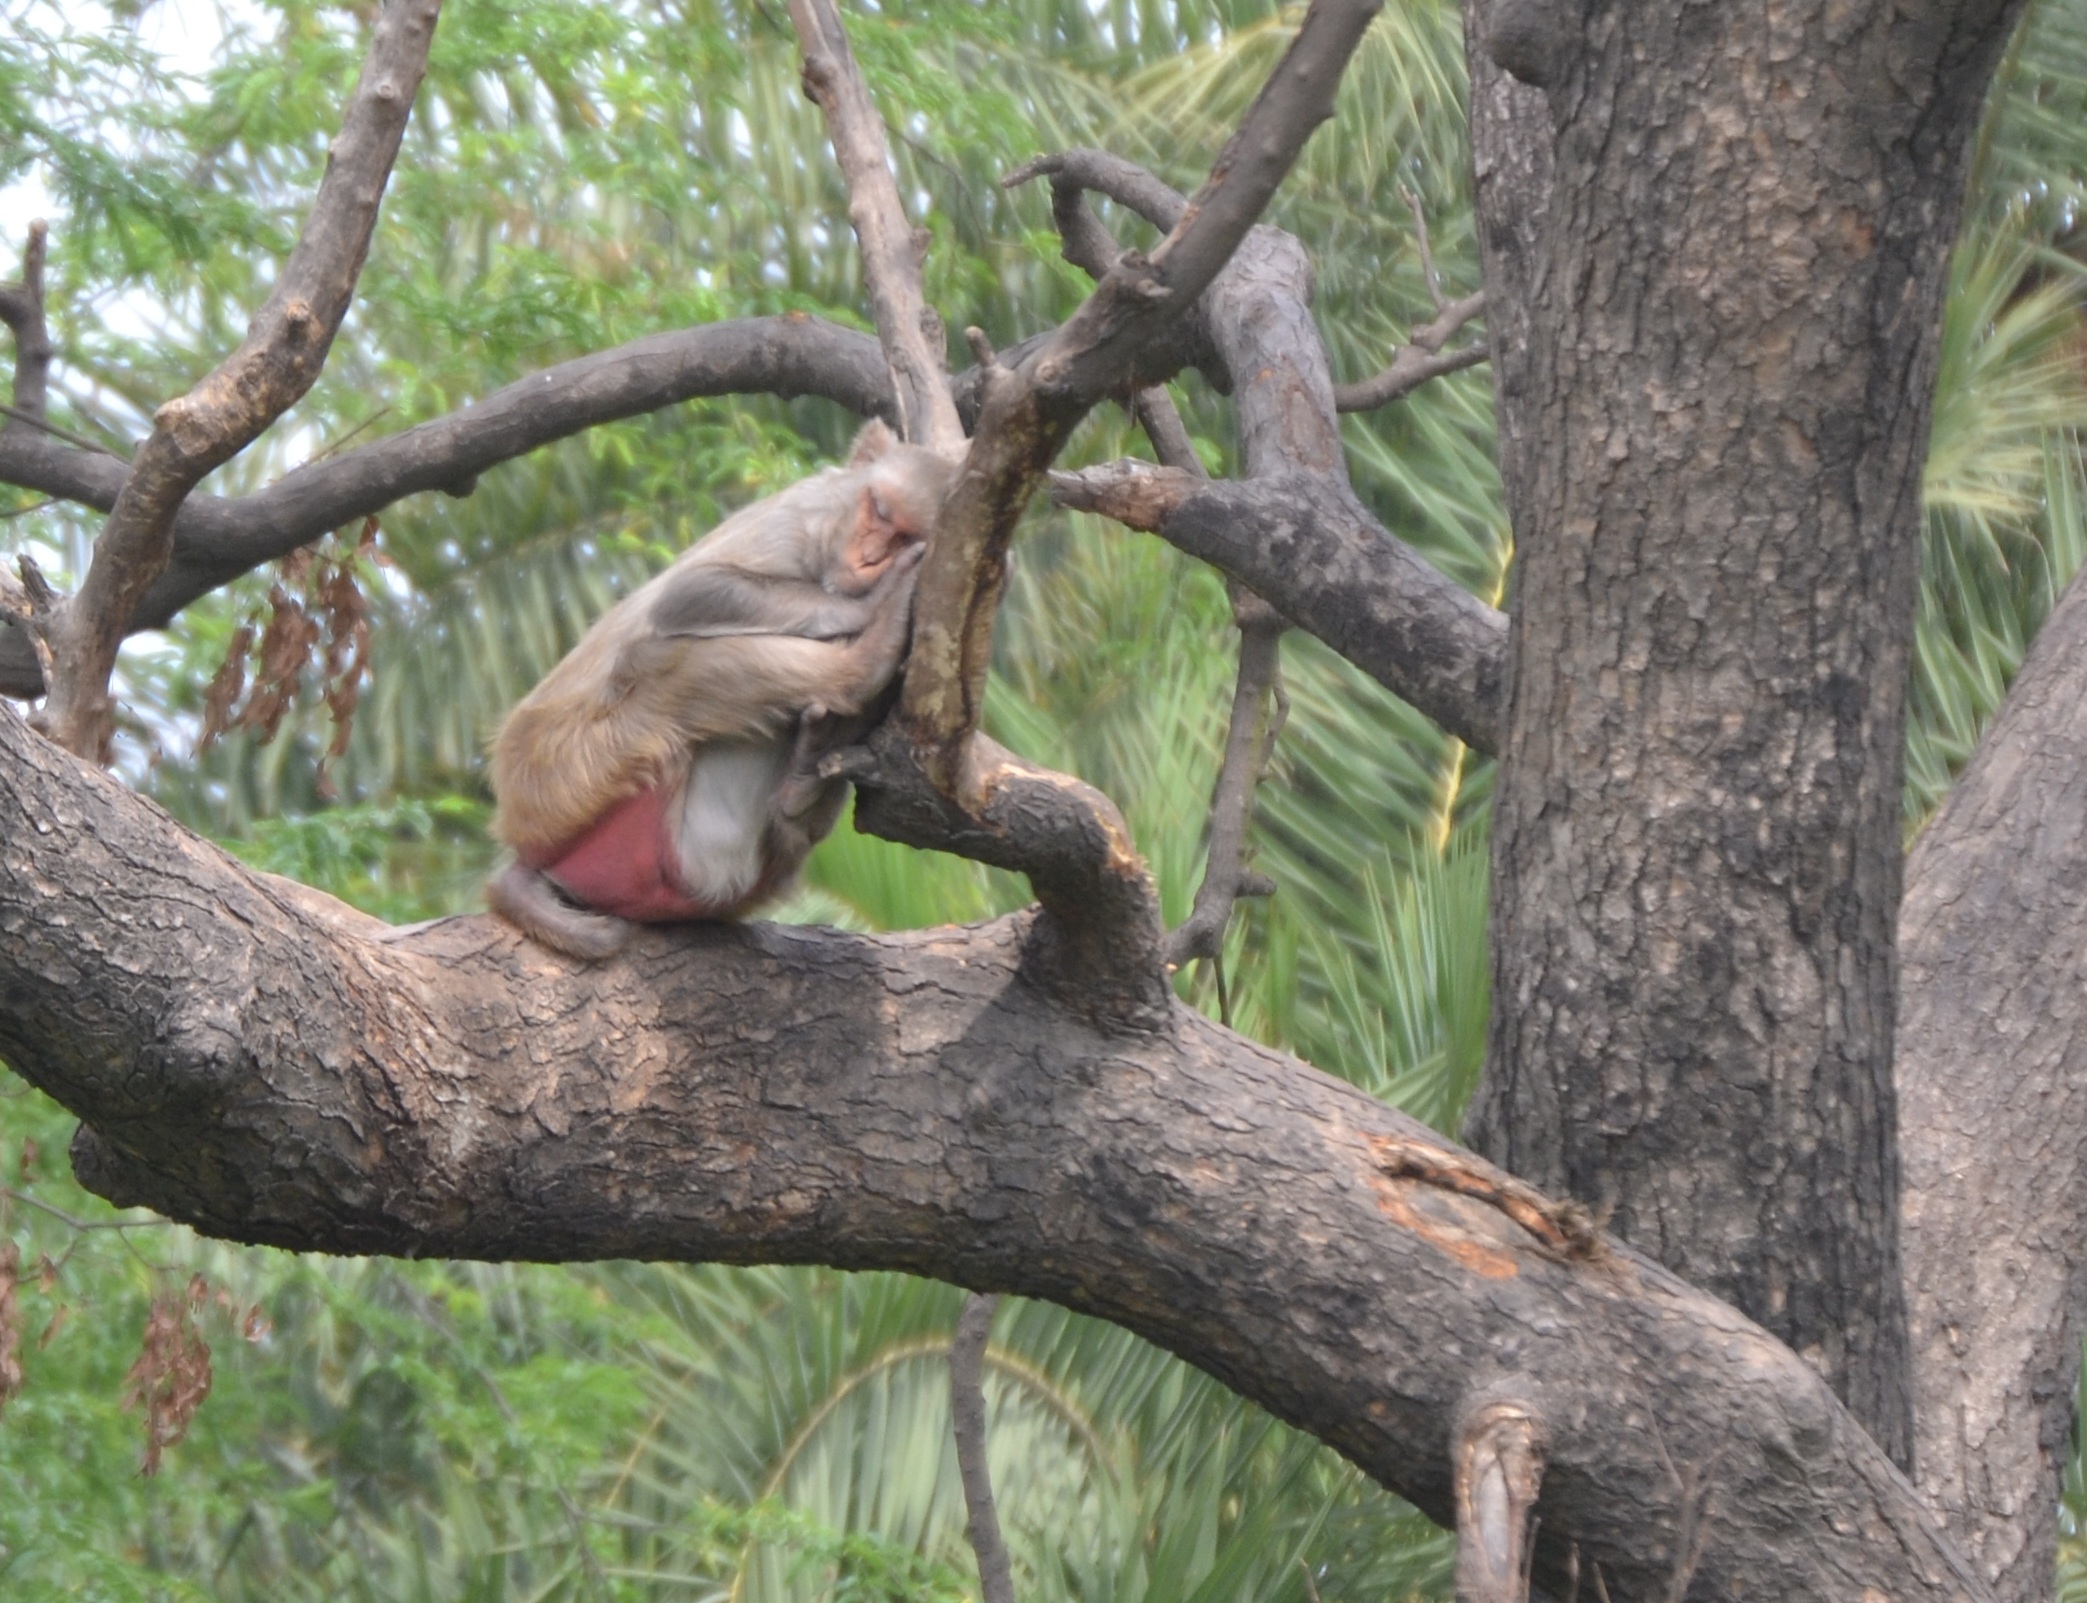
tree, branch, trunk, wildlife, jungle, mammal, fauna, rainforest, woody plant